Duran Duran

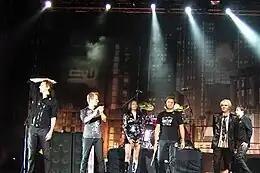
Duran Duran in Bogotá, Colombia, 2008

In early 2006, Duran Duran covered John Lennon's song "Instant Karma!" for the "Make Some Noise" campaign sponsored by Amnesty International. Their version later appeared on "" as an iTunes exclusive bonus track. They also performed at two high-profile events – the Nobel Prize Awards and the 2006 Winter Olympics. After a couple of weeks of songwriting in Northern California, the band began working with producer Michael Patterson in London, and continued intermittently for the next several months. At one point, they reported having had fifteen tracks nearly complete for an album tentatively titled "Reportage", but no further news emerged from the band for months afterward. In September, the band held meetings in New York City with Justin Timberlake and producer Timbaland with an eye to a potential collaboration and were soon reported to have completed three songs with the producer, including a song with Justin Timberlake.